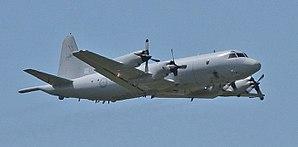
La Force aérienne royale australienne est la composante aérienne des forces armées de l'Australie, l'Australian Defence Force.